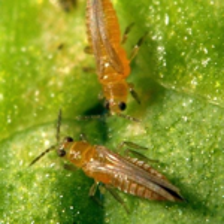
Label: thrips_disease